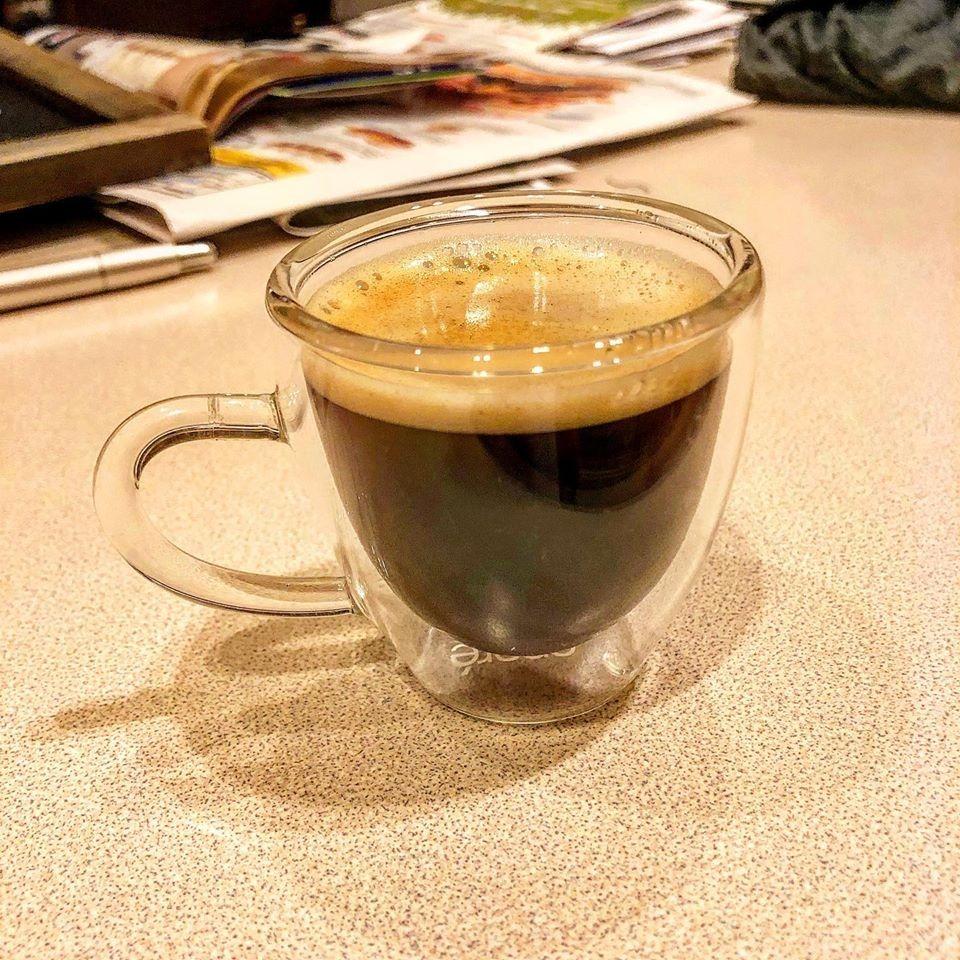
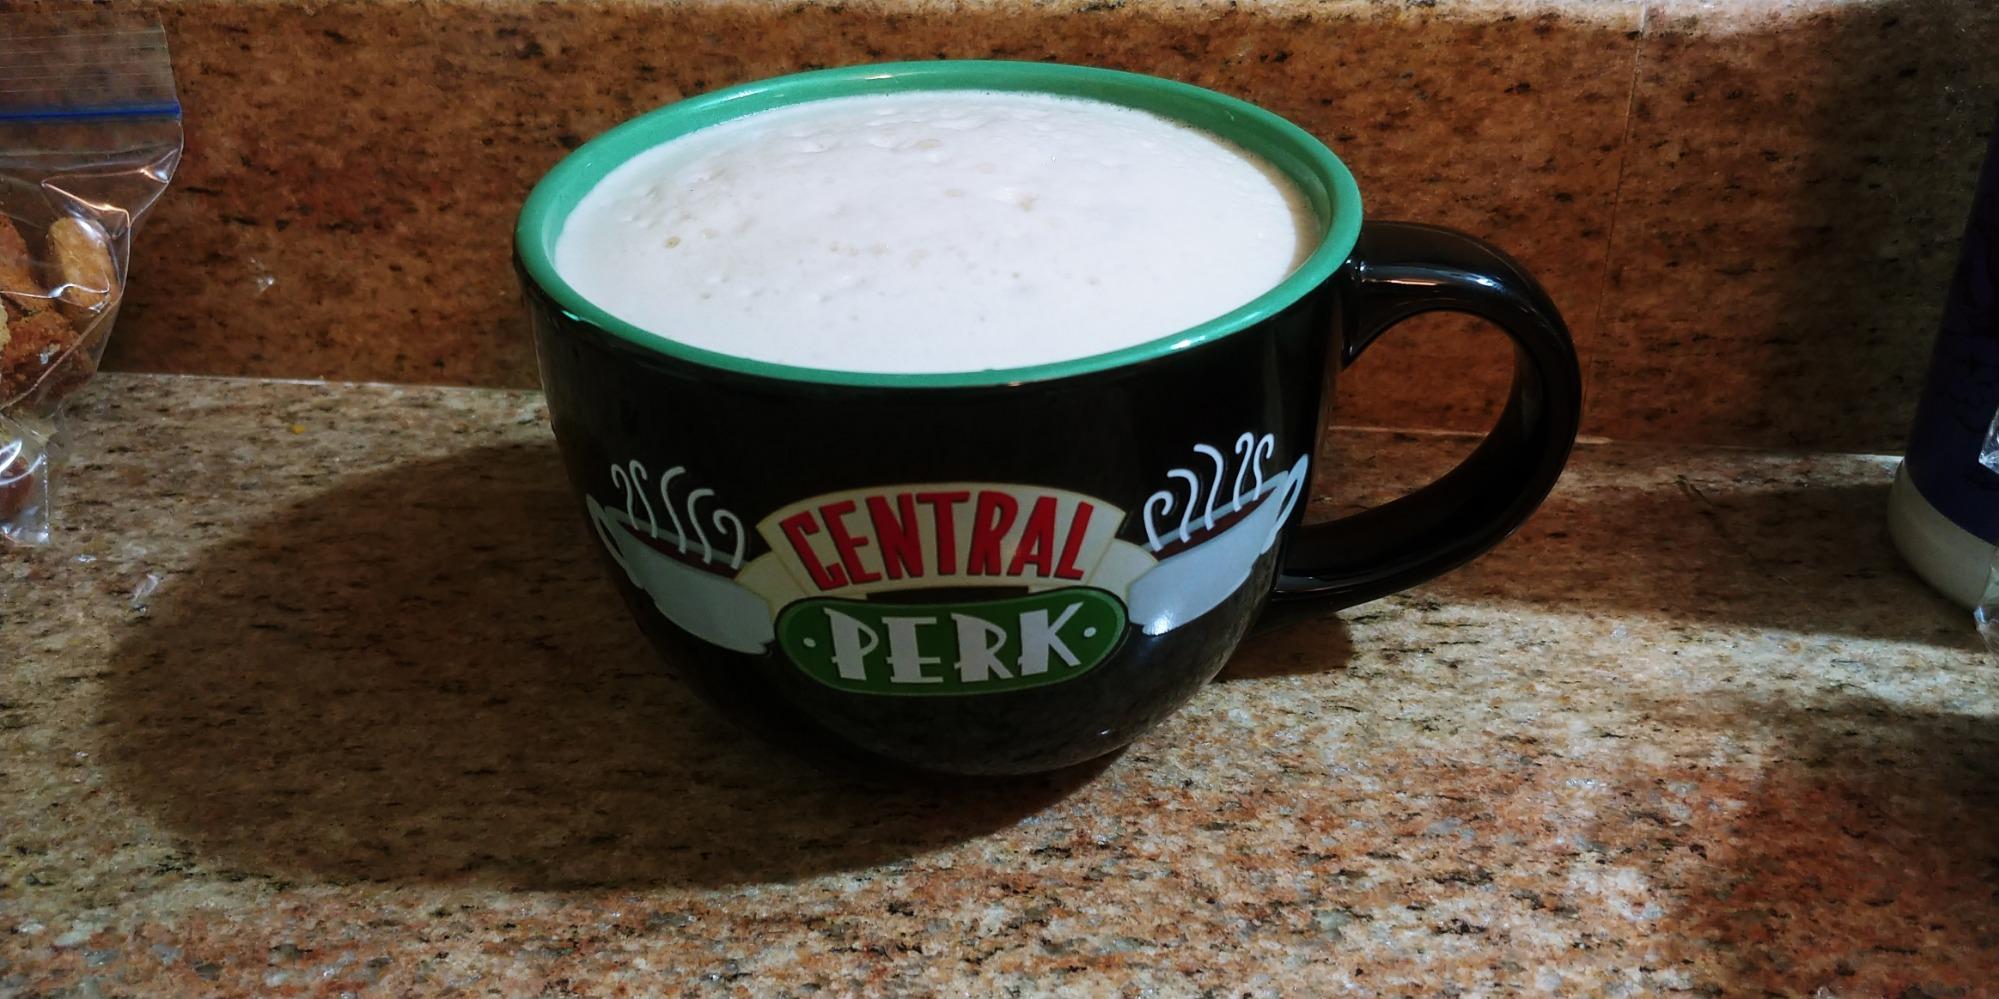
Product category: items_mug
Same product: no